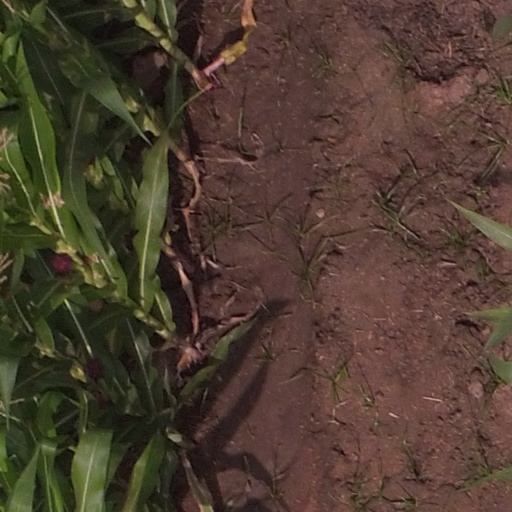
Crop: maize; corn